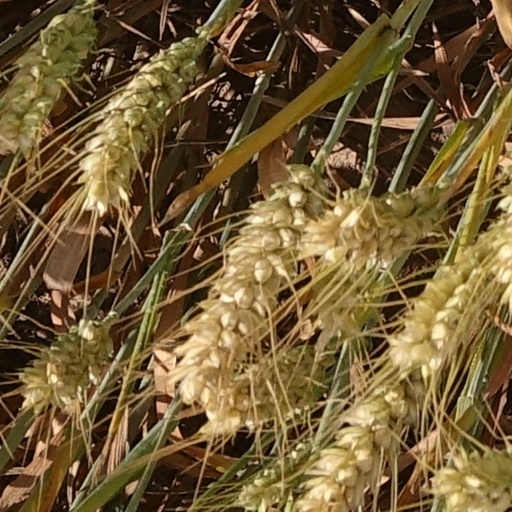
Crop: wheat